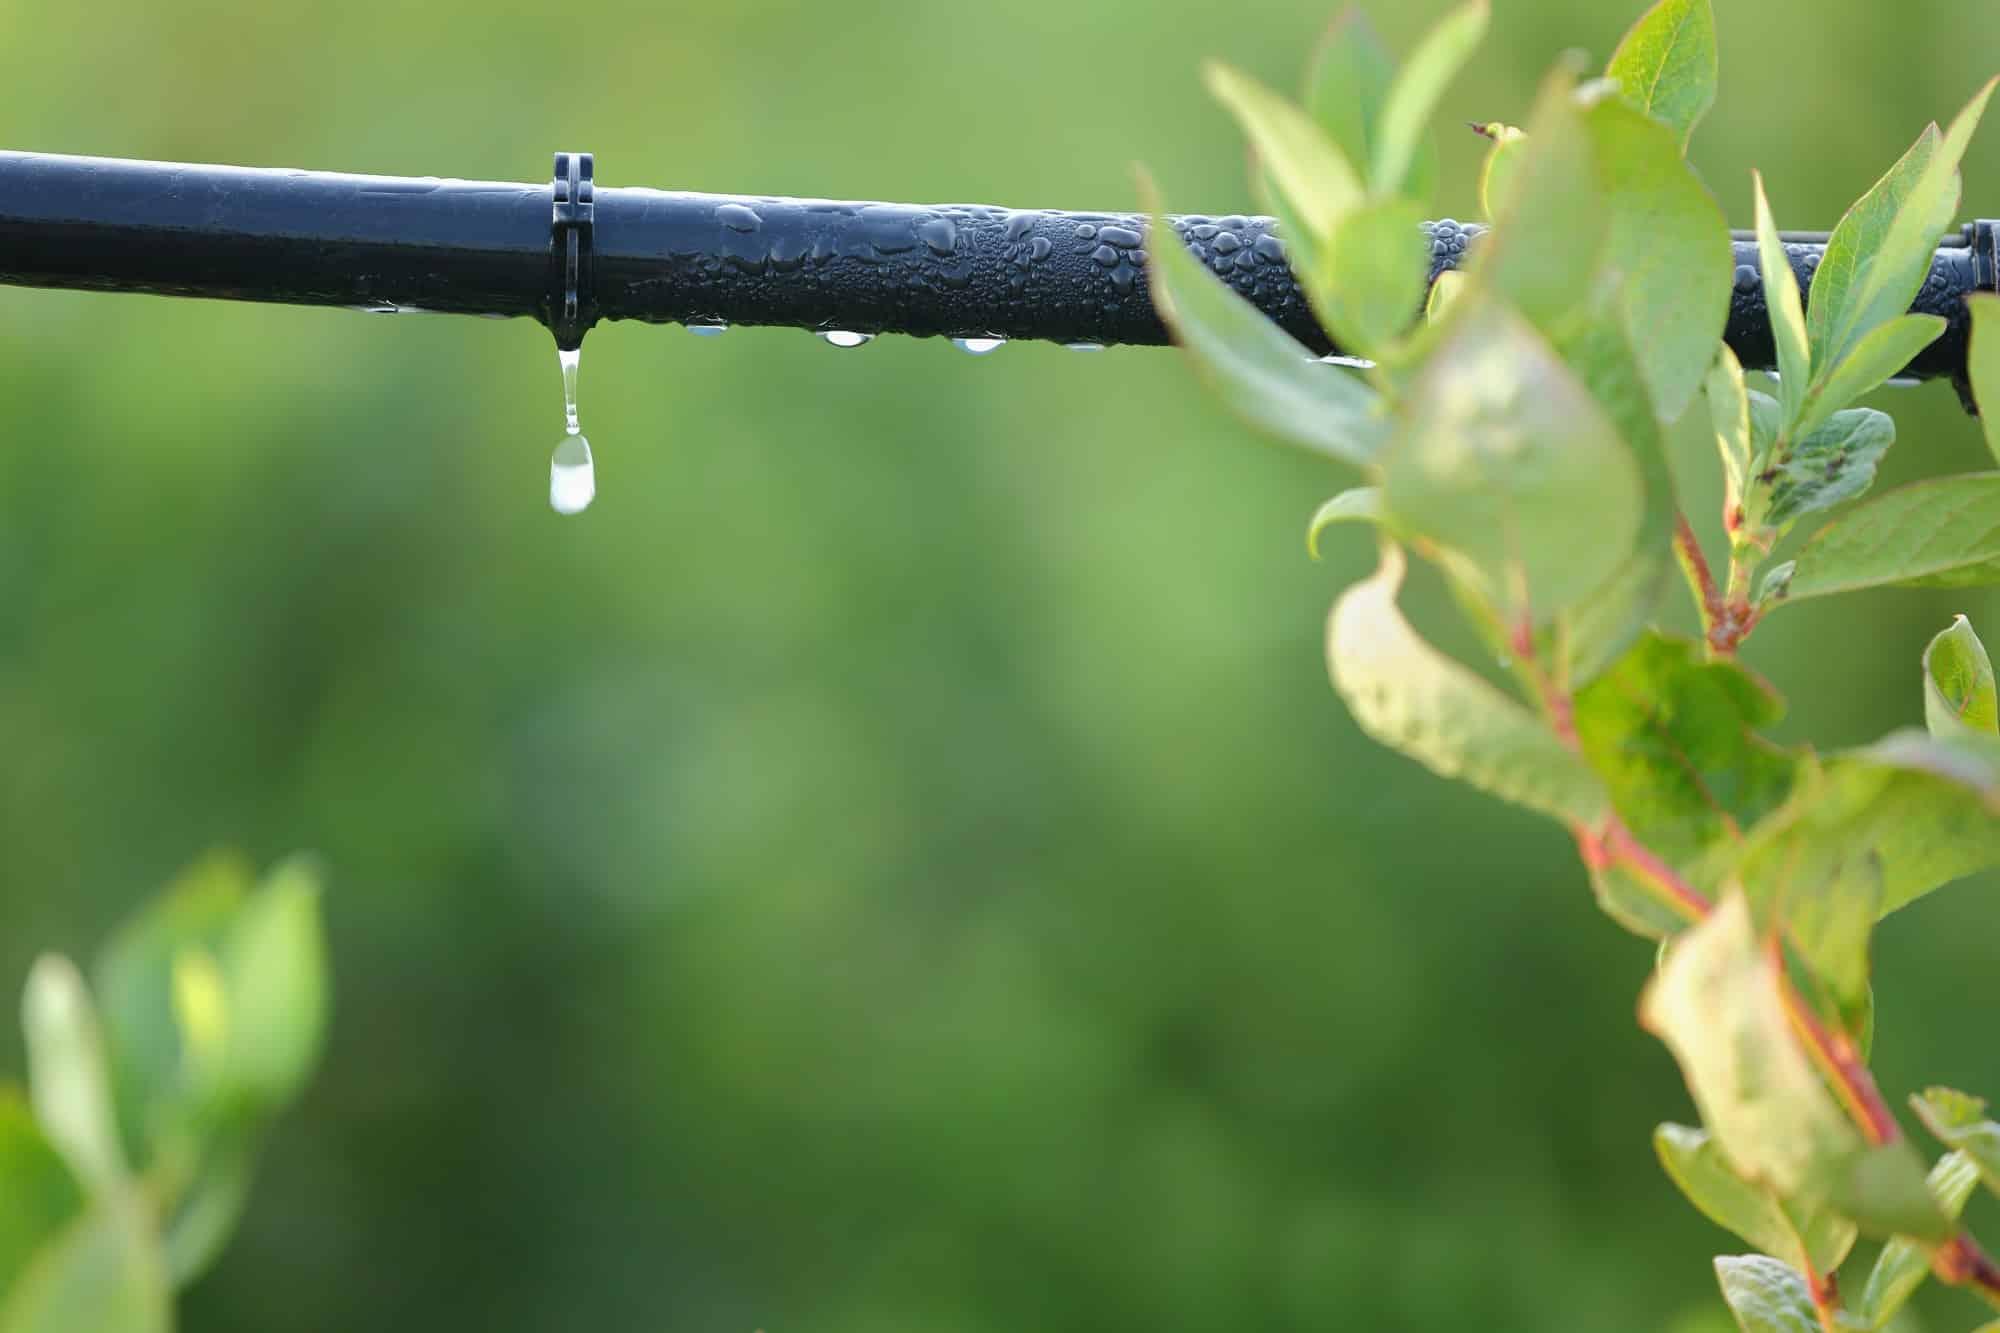
Huu ni mfumo wa umwagiliaji wa maji kwa matone ambapo tunatumia mabomba yenye matundu madogo madogo, inahakikisha kwamba maji inafika moja kwa moja hadi kwenye mizizi na ni muhimu kwa sababu inazuia ufukizi.